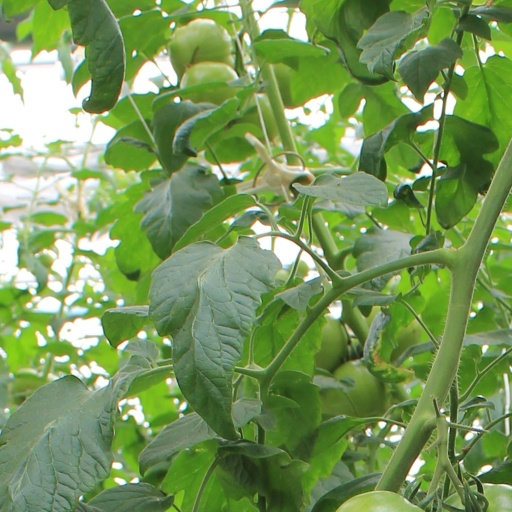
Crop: tomato